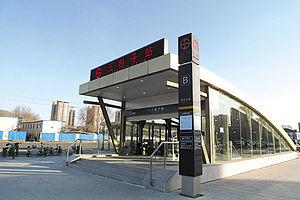
Le district de Yuhong est une subdivision administrative de la province du Liaoning en Chine. Il est placé sous la juridiction de la ville sous-provinciale de Shenyang.